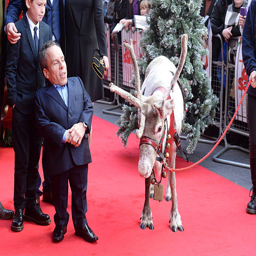
actor attends the uk premiere .